Nanjing decade

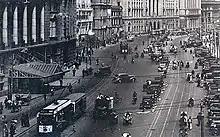
The Bund in Shanghai in the 1930s

The Nanjing decade (also Nanking decade, , or the Golden decade) is an informal name for the decade from 1927 (or 1928) to 1937 in the Republic of China. It began when Nationalist Generalissimo Chiang Kai-shek took Nanjing from Zhili clique warlord Sun Chuanfang halfway through the Northern Expedition in 1927. Chiang declared it to be the national capital despite the existence of a left-wing Nationalist government in Wuhan. The Wuhan faction gave in and the Northern Expedition continued until the Beiyang government in Beijing was overthrown in 1928. The decade ended with the outbreak of the Second Sino-Japanese War in 1937 and the retreat of the Nationalist government to Wuhan. GDP growth averaged 3.9 per cent a year from 1929 to 1941 and per capita GDP about 1.8 per cent. Historians view the decade as a period of Chinese conservatism.